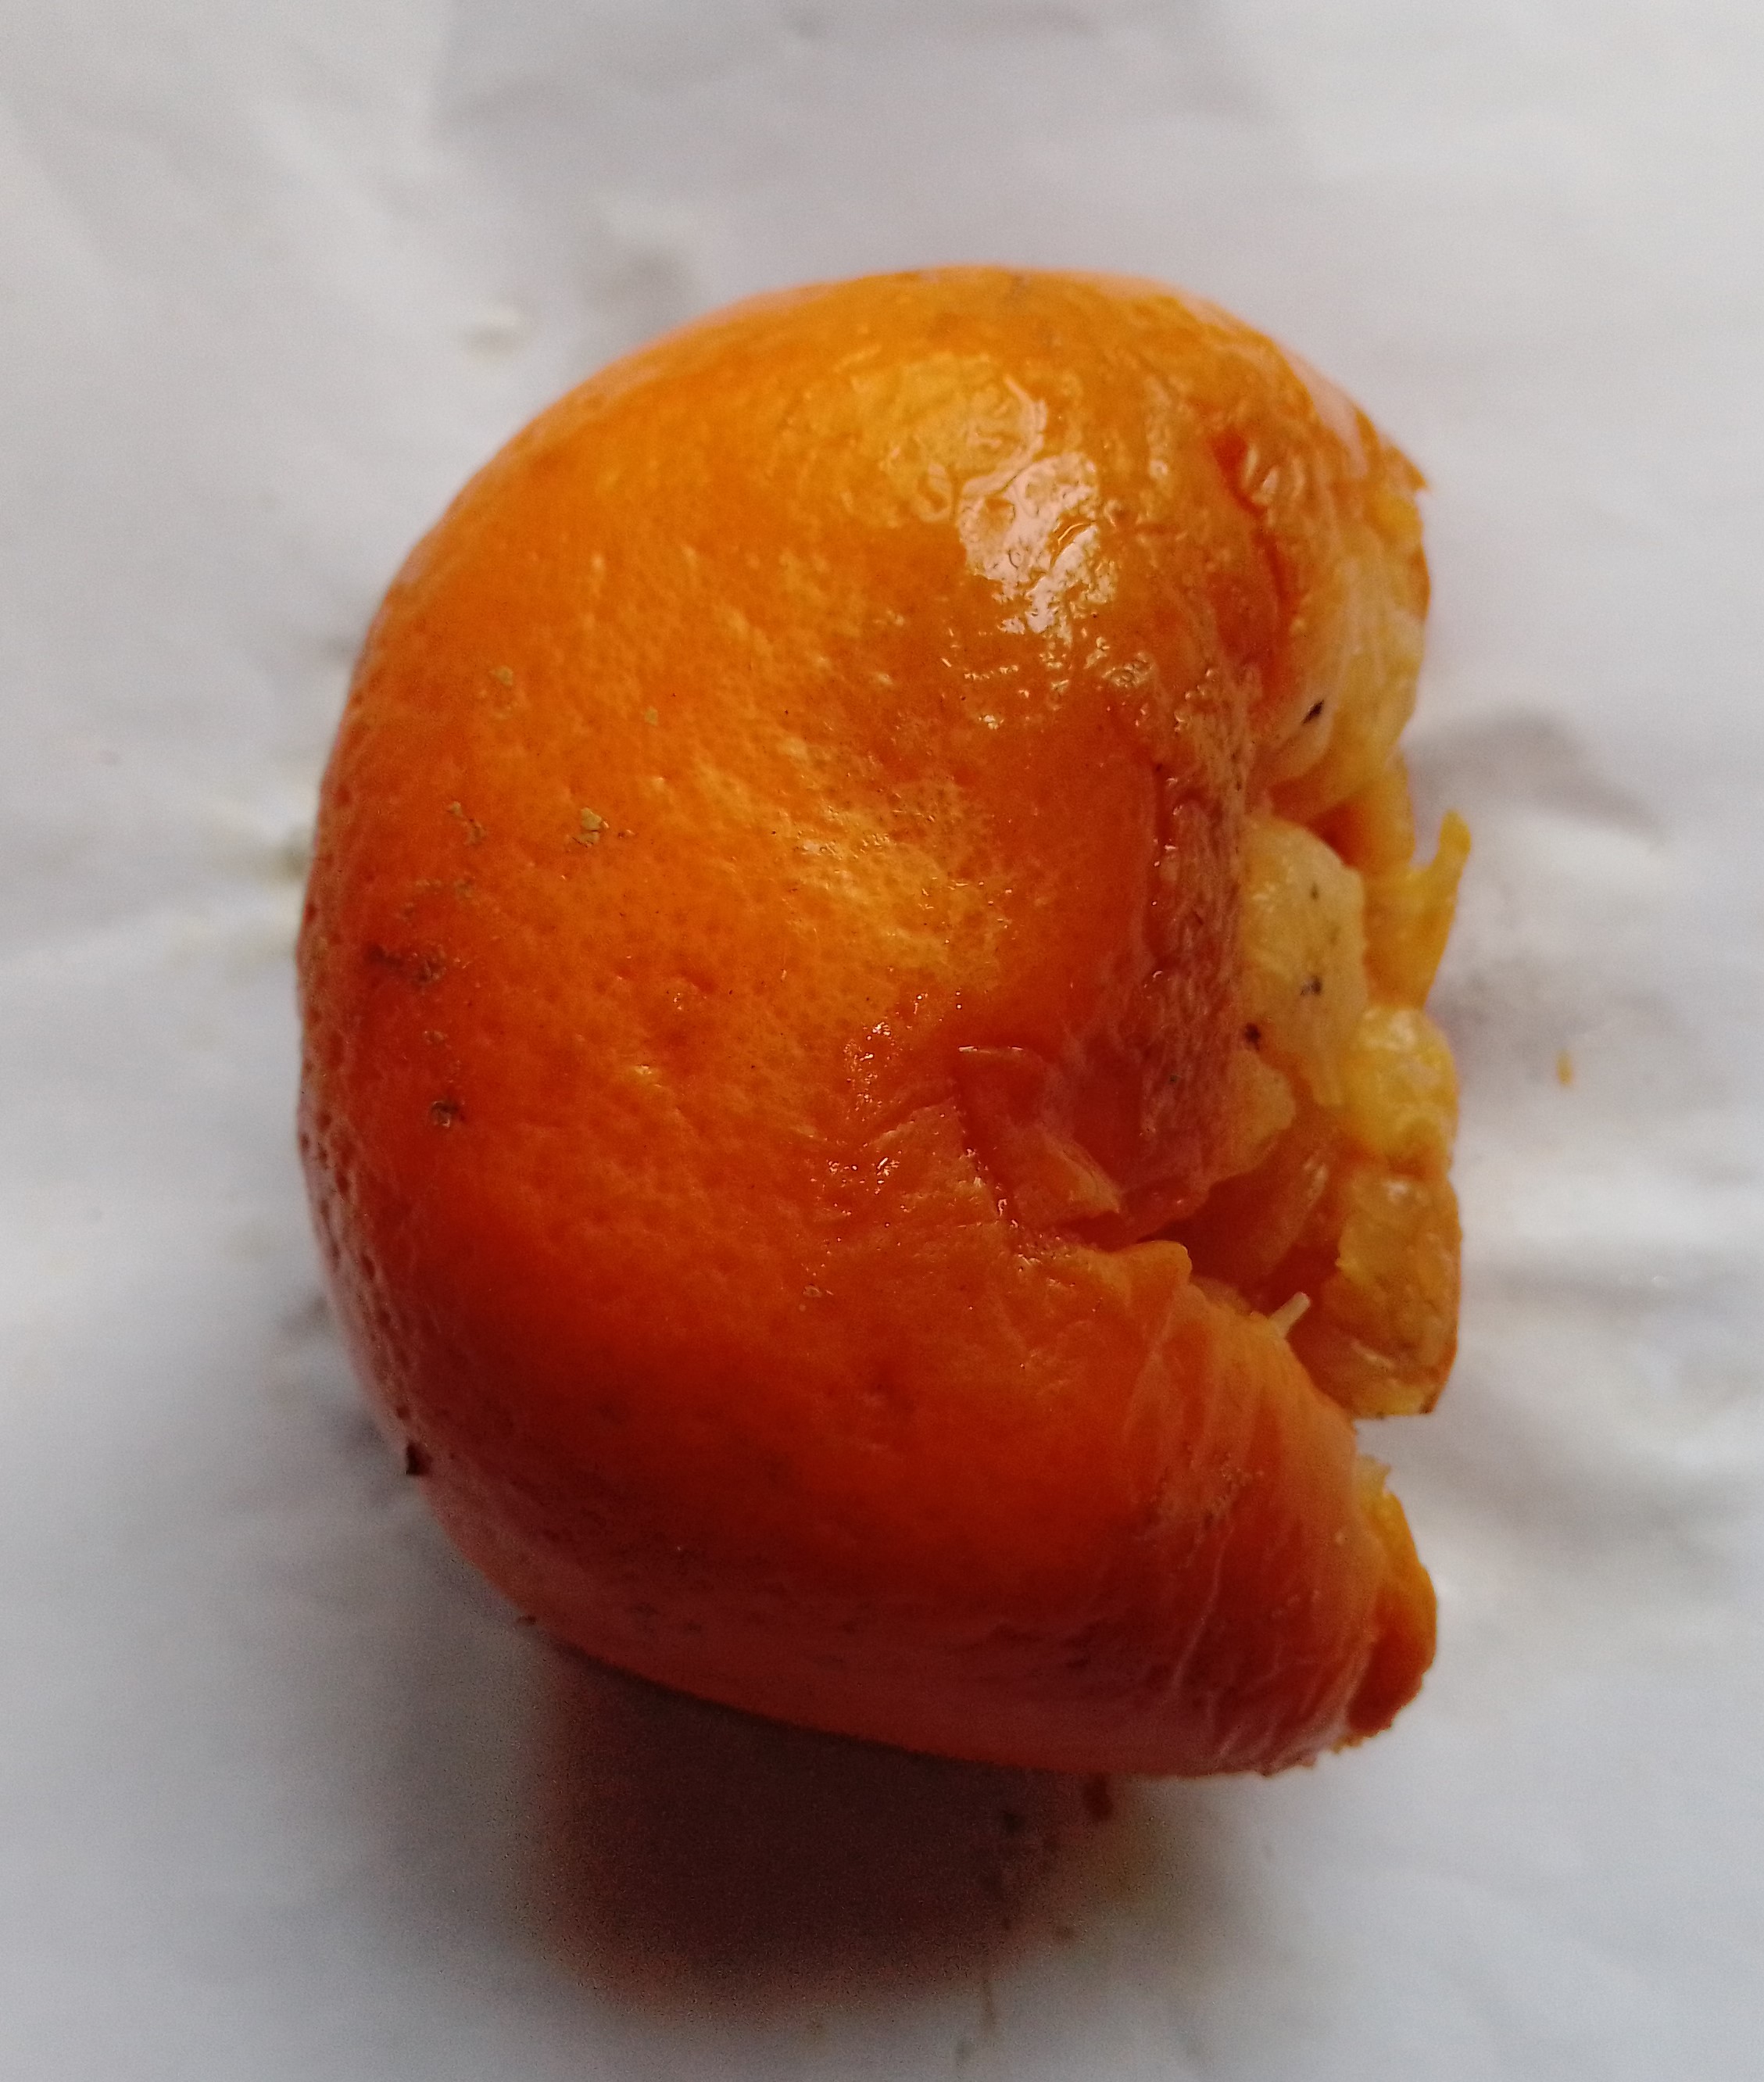
Fruit: orange
Condition: rotten